Elisha F. Stone House

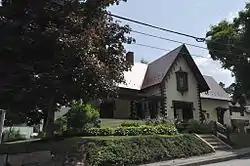

The Elisha F. Stone House is a historic house at the corner of High and Gothic Streets in South Paris, Maine. Built in 1854, it is one of the finest Gothic Revival houses in Oxford County. The house was designed by Portland-based Henry Rowe, and built for Elisha F. Stone, a local merchant, tailor, and postmaster. It was listed on the National Register of Historic Places in 1983.